Berman's Bakery

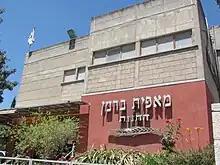
Berman's Bakery retail store in Givat Shaul.

Currently Berman's Bakery distributes to more than 2,000 stores, supermarkets and institutions throughout Israel. It employs 400 workers and operates a fleet of 60 delivery trucks.